Andy Harries

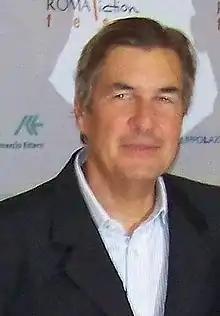
Harries in July 2009

Andrew Harries (born 7 April 1954) is chief executive and co-founder of Left Bank Pictures, a UK based production company formed in 2007. In a career spanning four decades he has produced television dramas including "The Royle Family," "Cold Feet," the revivals of "Prime Suspect" and "Cracker", as well as the BAFTA-winning television play "The Deal".